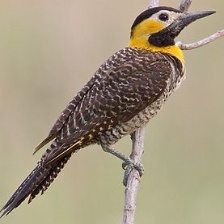
Species: CAMPO FLICKER
Scientific name: COLAPTES CAMPESTRIS